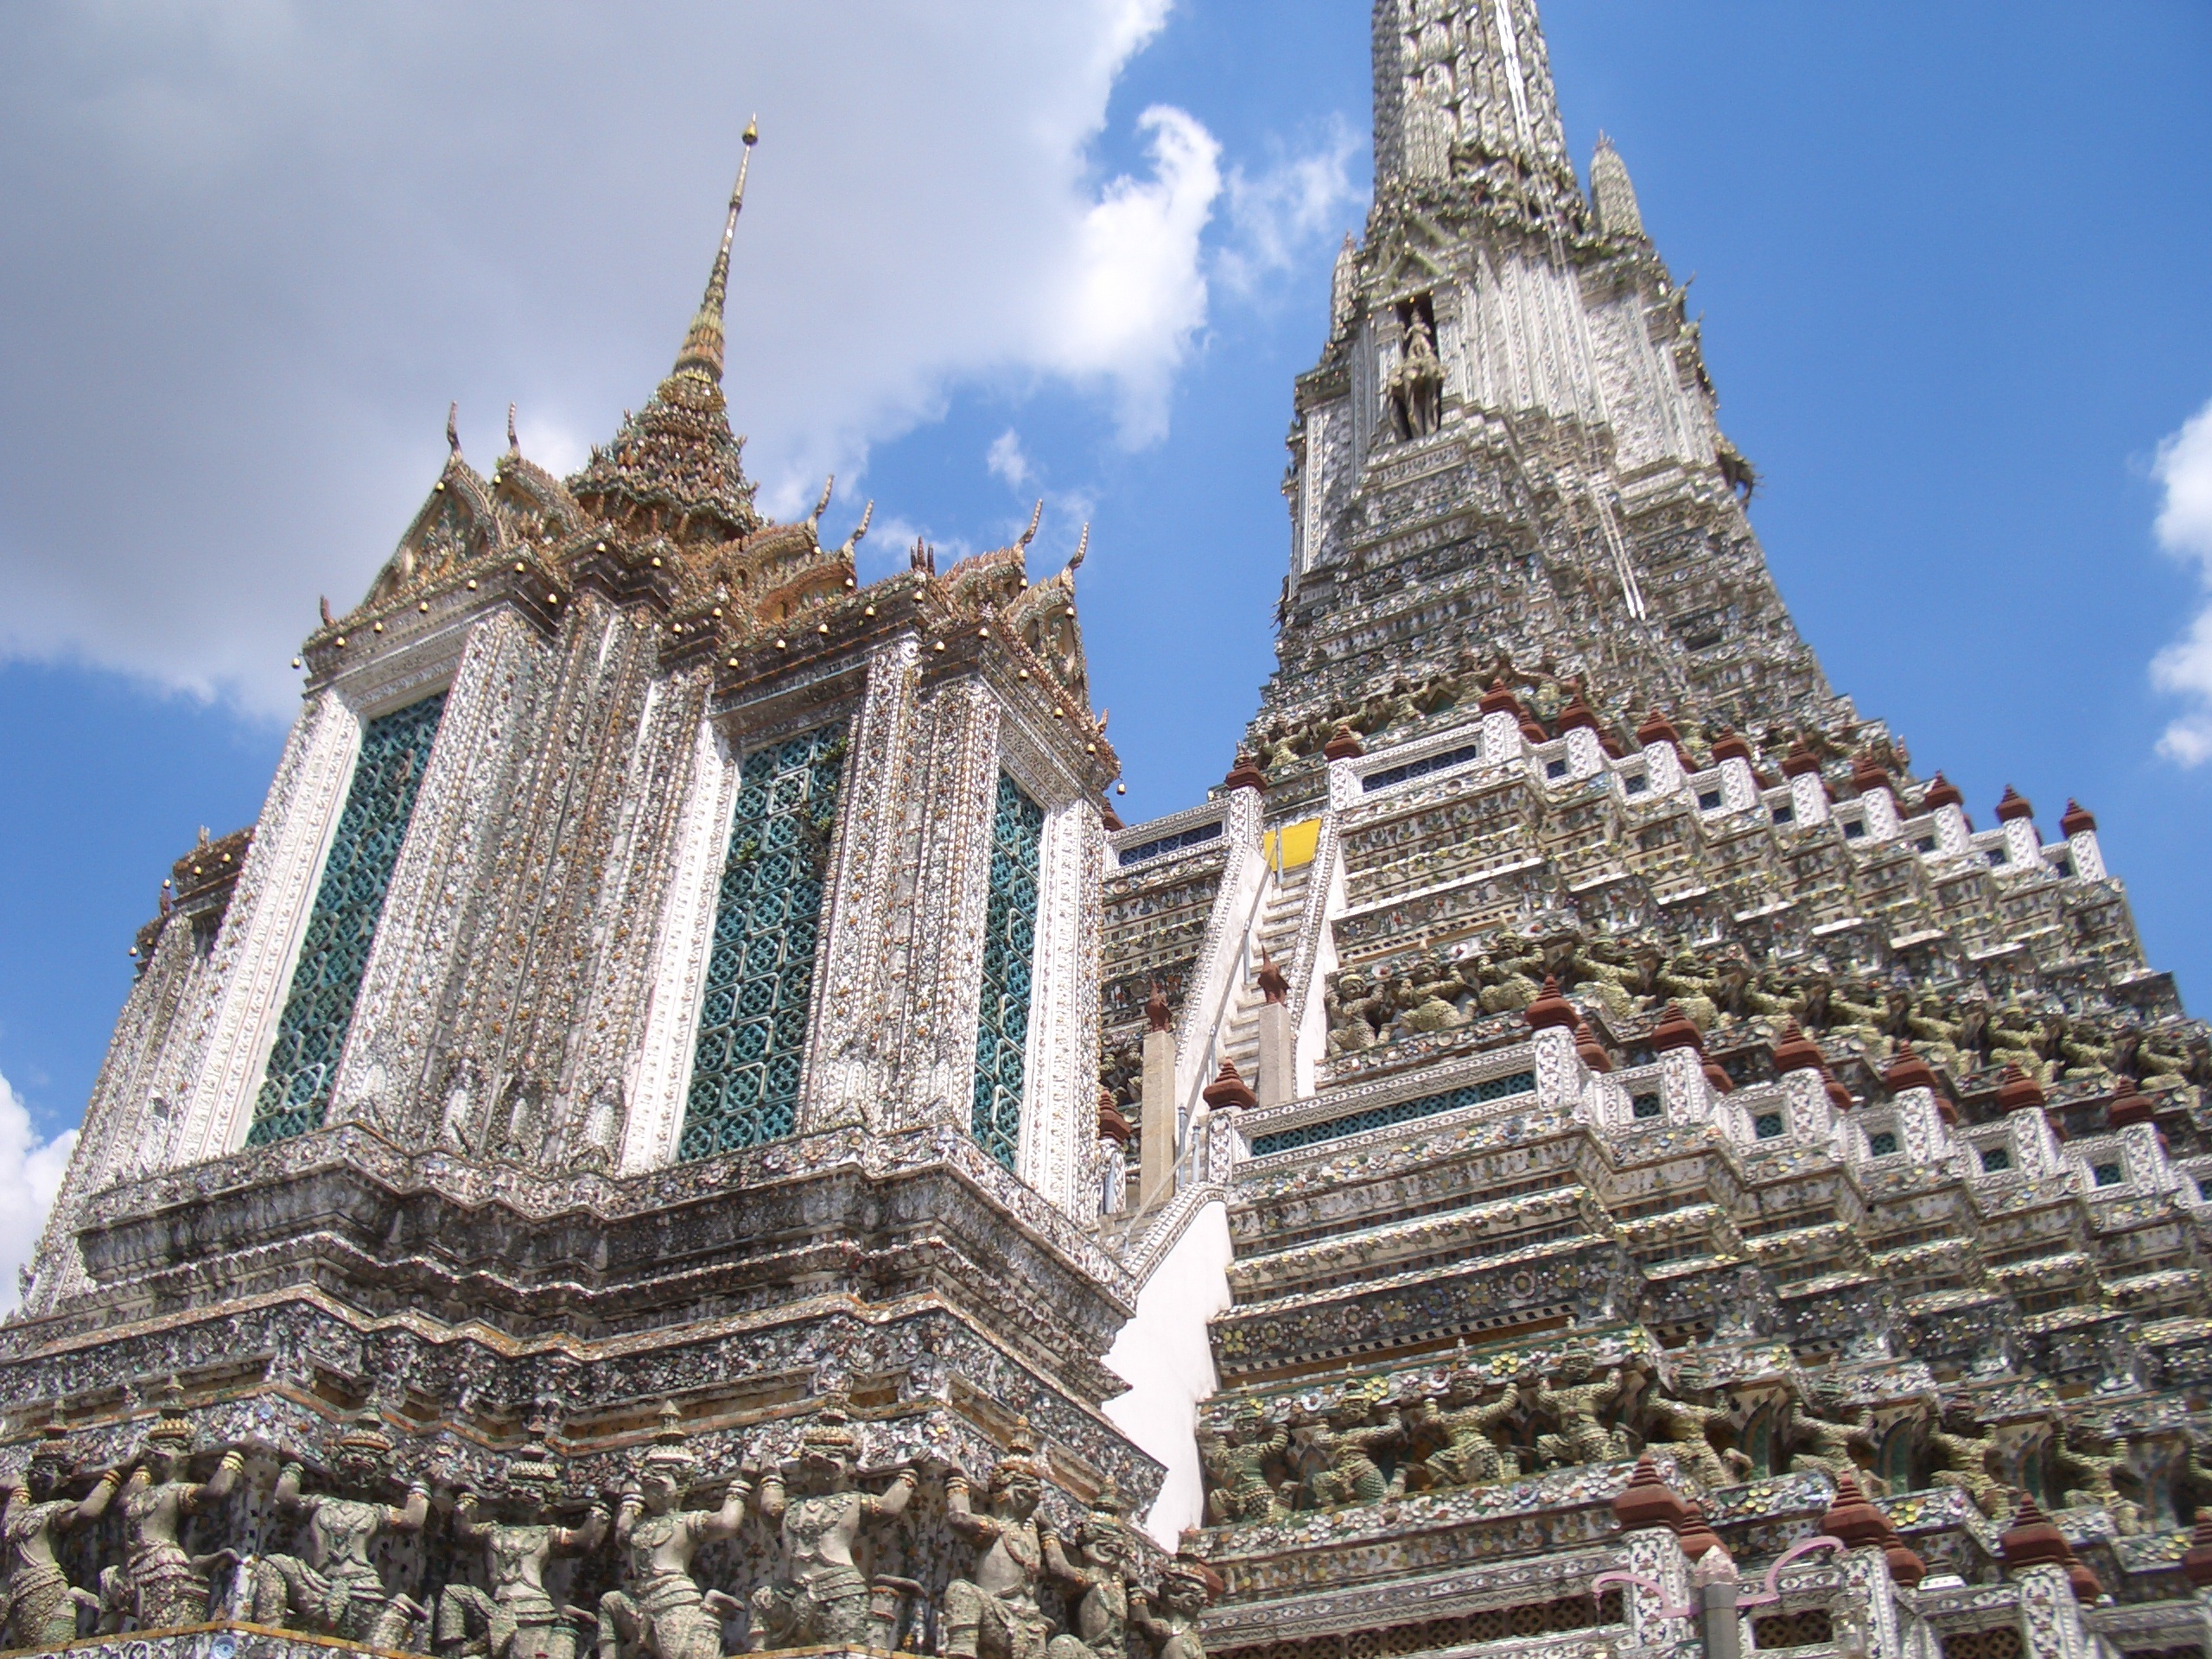
building, palace, tower, landmark, facade, cathedral, tourism, place of worship, thailand, temple, spire, wat, tours, unesco world heritage site, hindu temple, historic site